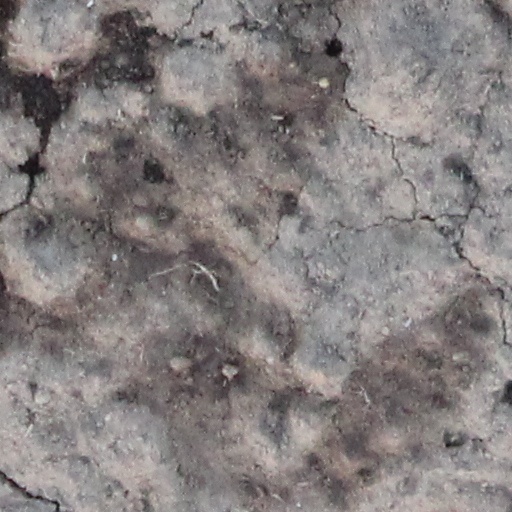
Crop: wheat